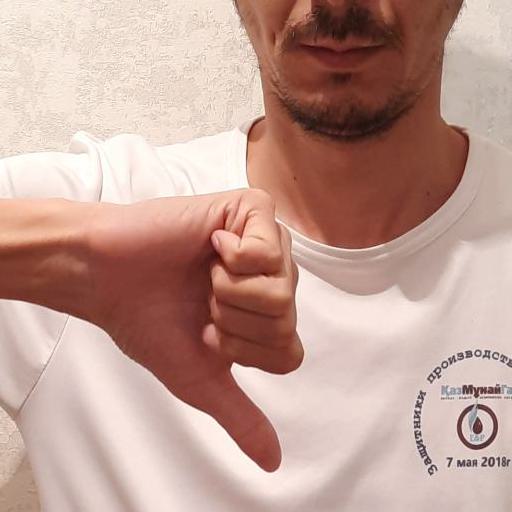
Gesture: dislike